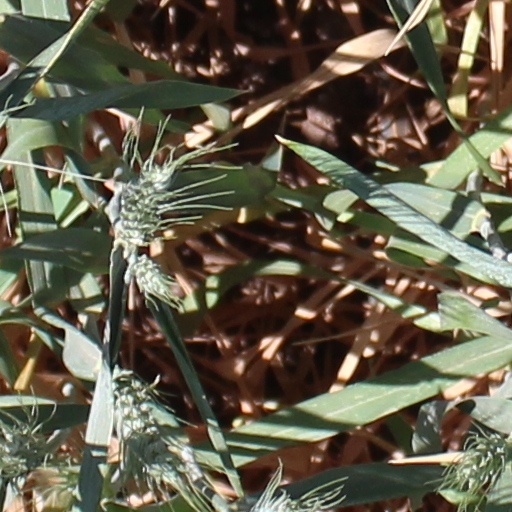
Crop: wheat